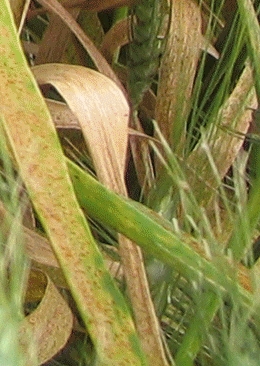
Label: Wheat___Brown_Rust